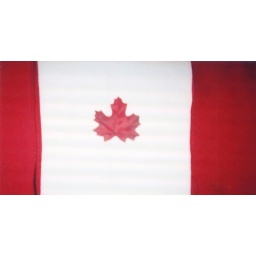
There were leaves all over the tables for a fall theme, and red napkins = Chris's Canadian flag.